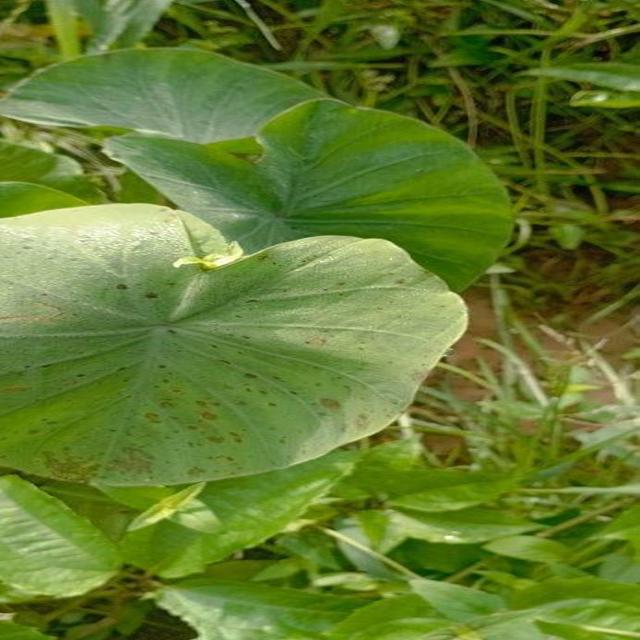
Label: Early_Blight